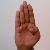
The image shows a hand gesture representing the letter 'B' in Indian Sign Language.